Arnold S. Eagle

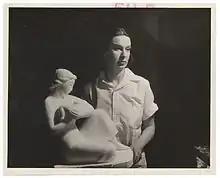
Helen Gaulois in her studio with sculpture, January 27, 1938

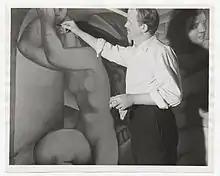
Eric Mose working on Lincoln Hospital murals, January 1, 1935

He joined the Workers Film and Photo League in 1932 to use his art to promote radical social change. In 1935, the Works Progress Administration hired him to photograph New York slums, the Second Avenue El district and the Lower East Side. In 1936, he joined the Photo League as one of the earliest members and later formed the War Production Group within the Photo League in 1942. Eagle freelanced for "Fortune", "The Saturday Evening Post", and other magazines.